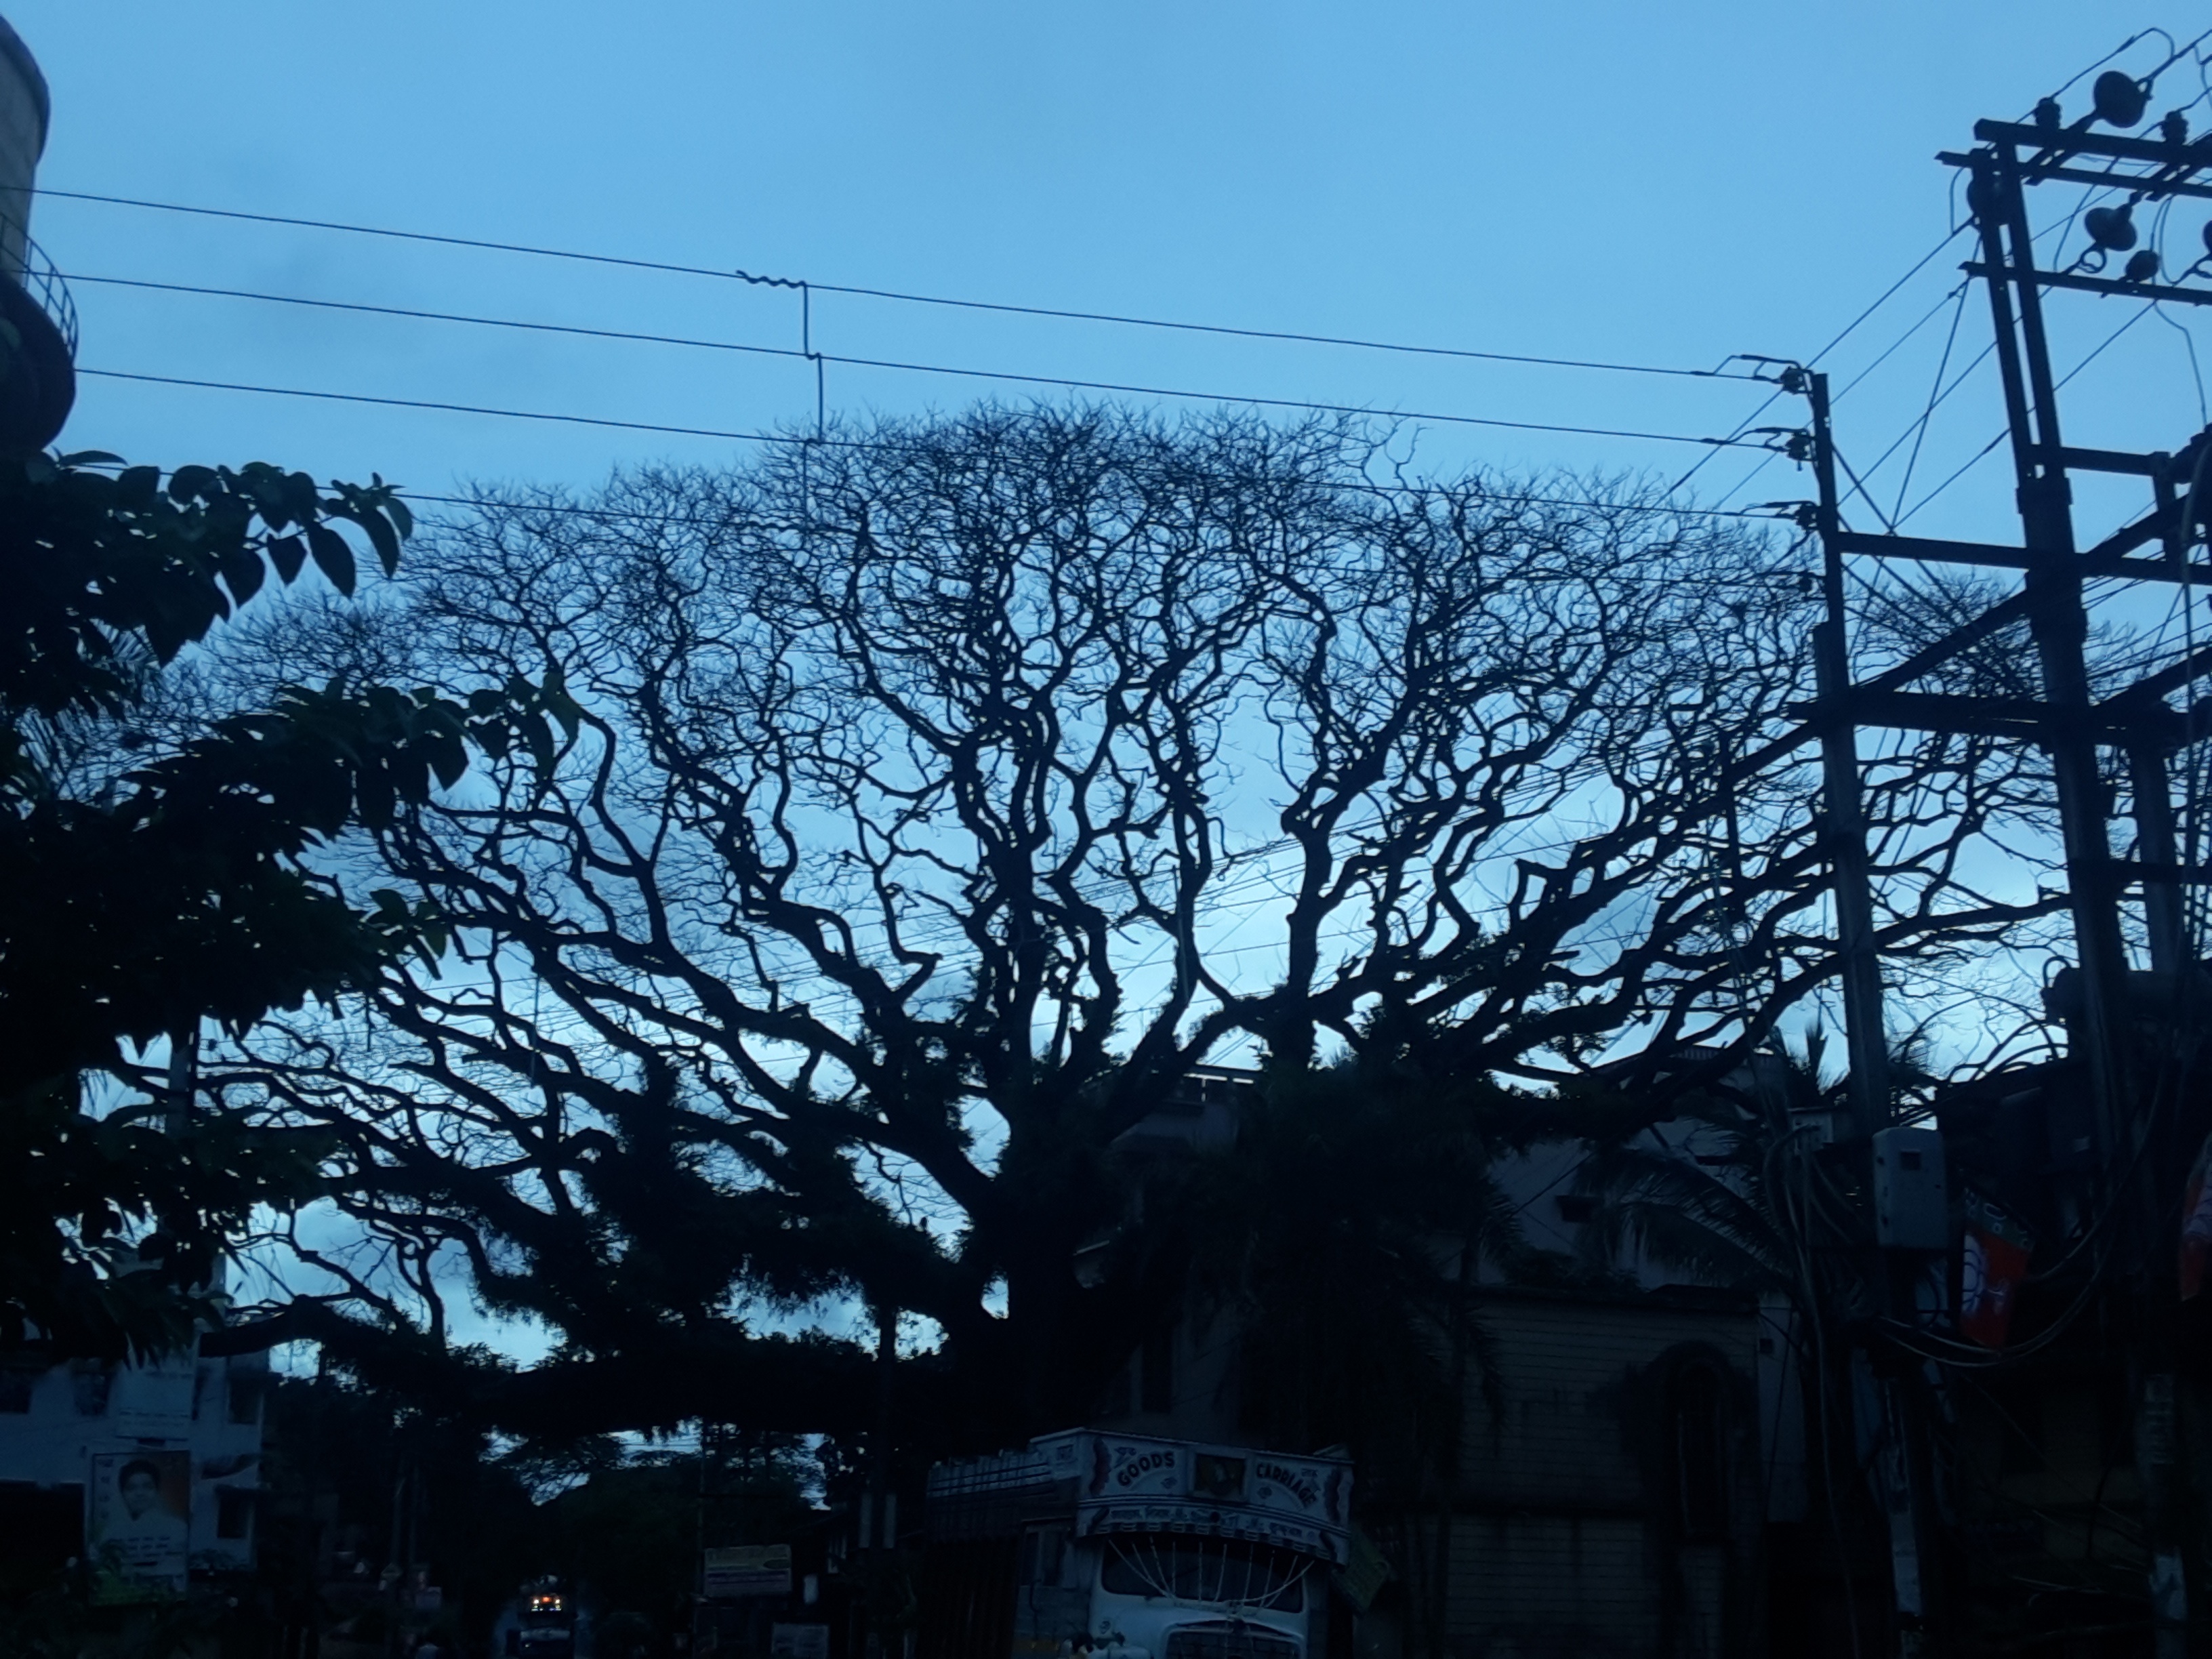
tree, snow, winter, sky, morning, dusk, evening, darkness, lighting, woody plant